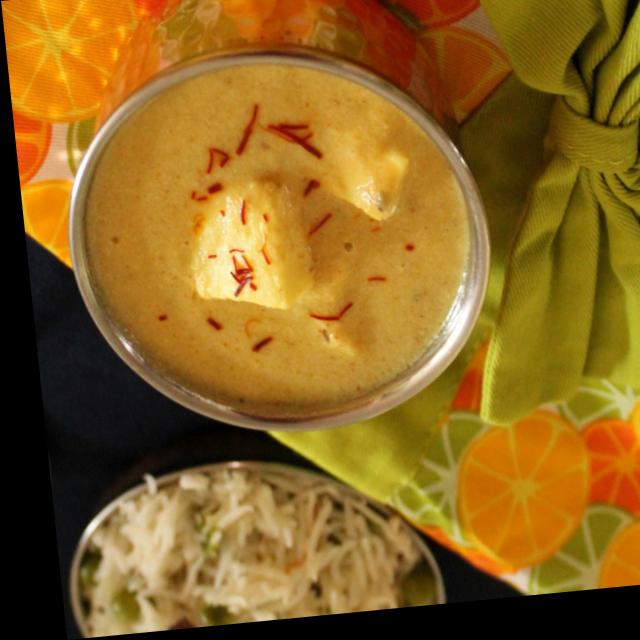
Dish: shahi_paneer